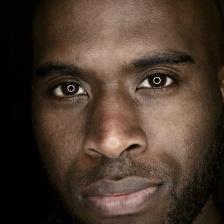
Label: faces